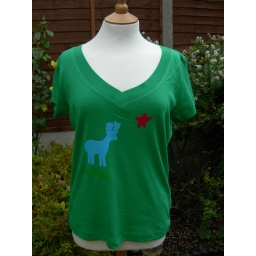
Turquoise Deer with some green grass under his feet that isn't showing up too well!